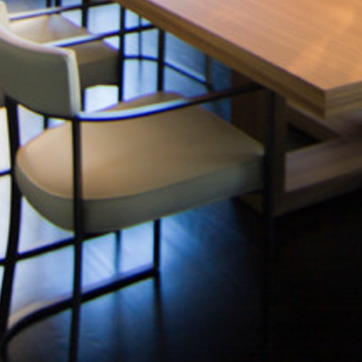
Material: leather